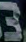
Number: 3